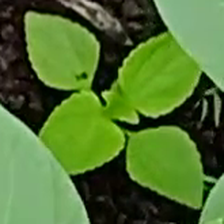
Weed species: Lamber_Quarter_plant(Chenopodium )